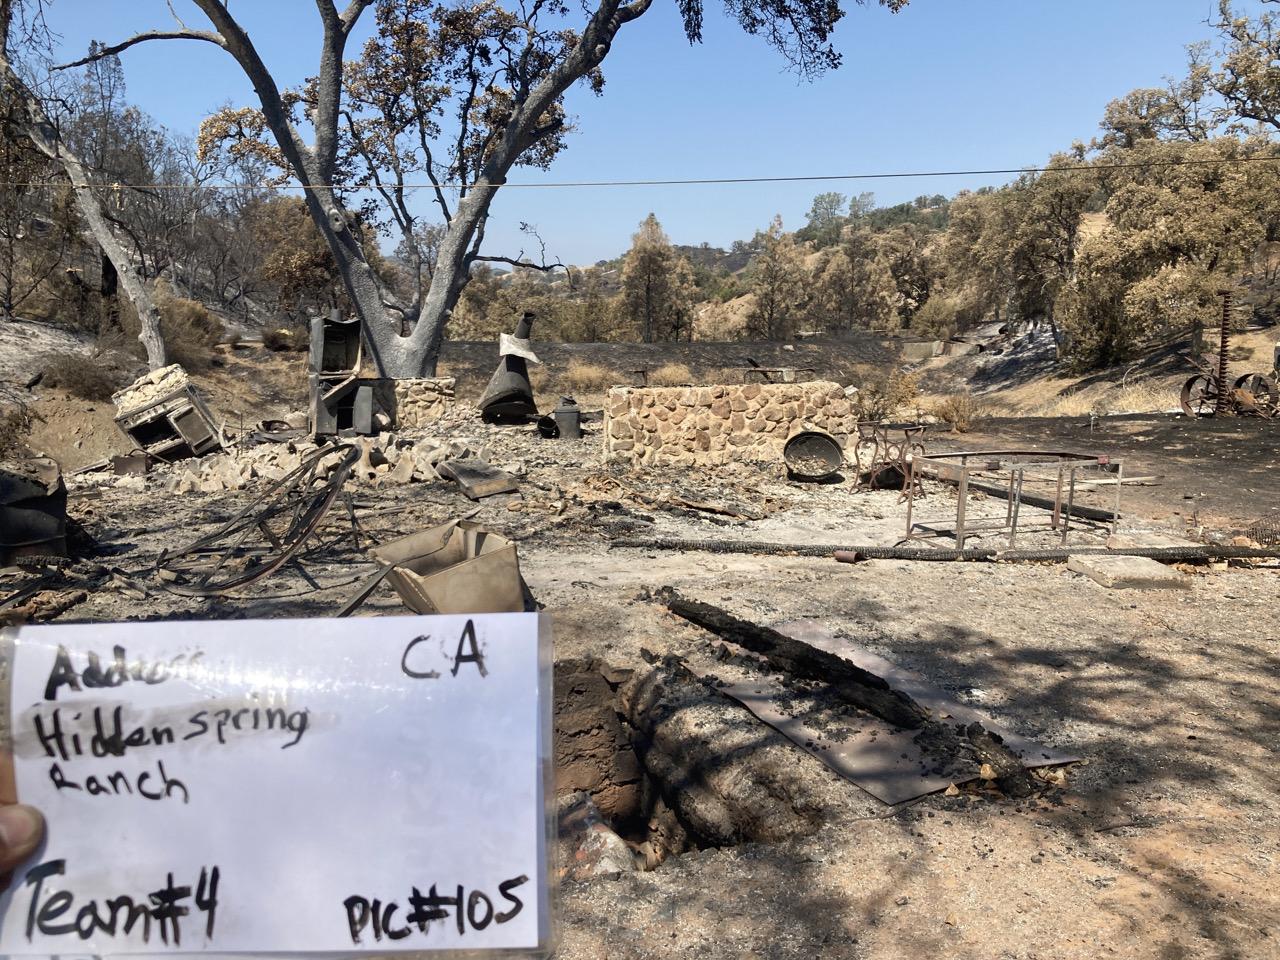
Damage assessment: no_damage